The Inspector Lynley Mysteries

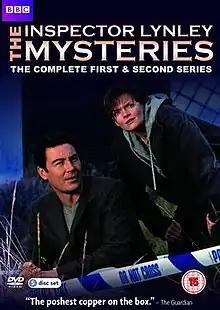
DVD cover of Series One and Two

The Inspector Lynley Mysteries is a British crime drama television series that aired on BBC One from 12 March 2001 to 1 June 2008, consisting of six series and 24 episodes. The protagonist, Detective Inspector Thomas "Tommy" Lynley, 8th Earl of Asherton (Nathaniel Parker), who is assigned to Scotland Yard, finds himself paired with Detective Sergeant Barbara Havers (Sharon Small). In addition to the tensions involved in solving murder cases, the series is built on clashes of personality, gender and class: Lynley is a polished man and a peer of the realm, and Havers is an untidy woman from a working-class background.